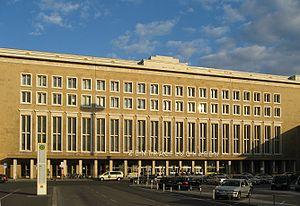
L'aéroport international de Berlin-Tempelhof était l'un des aéroports de Berlin. Il était situé dans le quartier de Tempelhof dans l'arrondissement de Tempelhof-Schöneberg. C'était le plus petit des trois aéroports berlinois. Il est fermé depuis le 30 octobre 2008 et depuis le 8 mai 2010, il est reconverti en un immense parc.